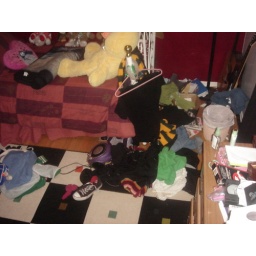
End of bed by window